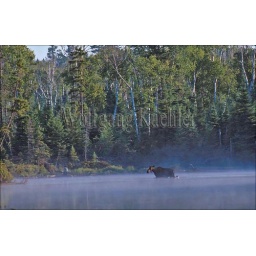
Usa, maine, moosehead lake near rockwood, socatean stream, moose cow in river